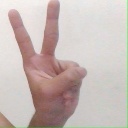
अक्षर: क